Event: Nepal Earthquake
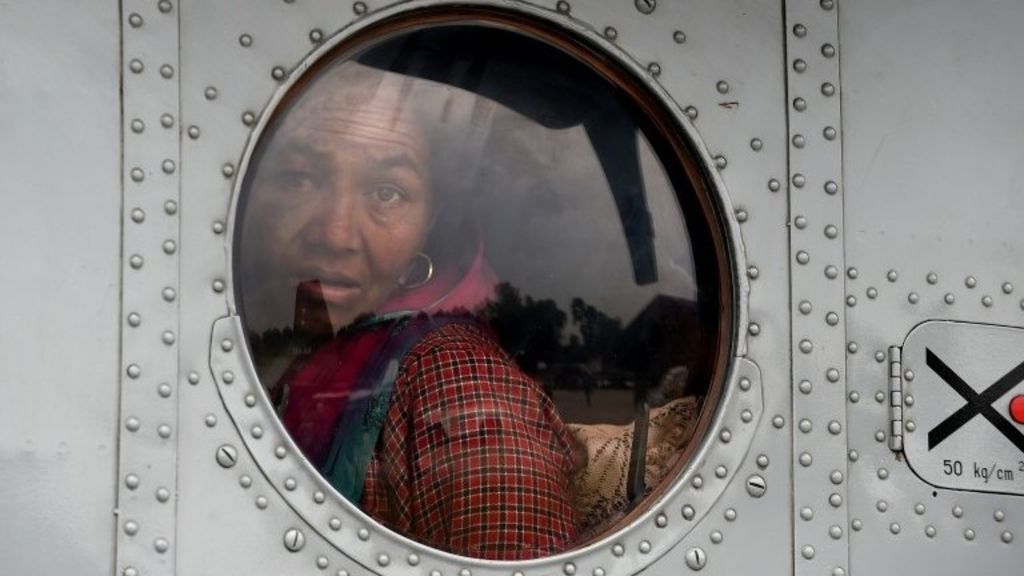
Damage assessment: no_damage